EuroBasket 2009

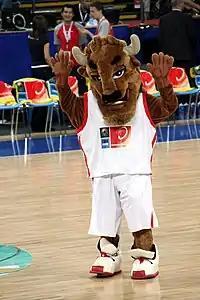
Mieszko

The Polish Basketball Federation and the Local Organising Committee of EuroBasket 2009 announced at a press conference in Warsaw that they have chosen the European Bison as the official mascot of EuroBasket 2009. The European bison